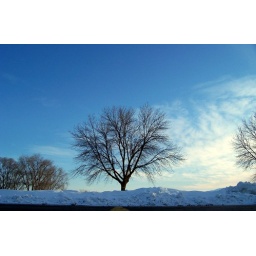
Taken at ground level in a church parking lot.